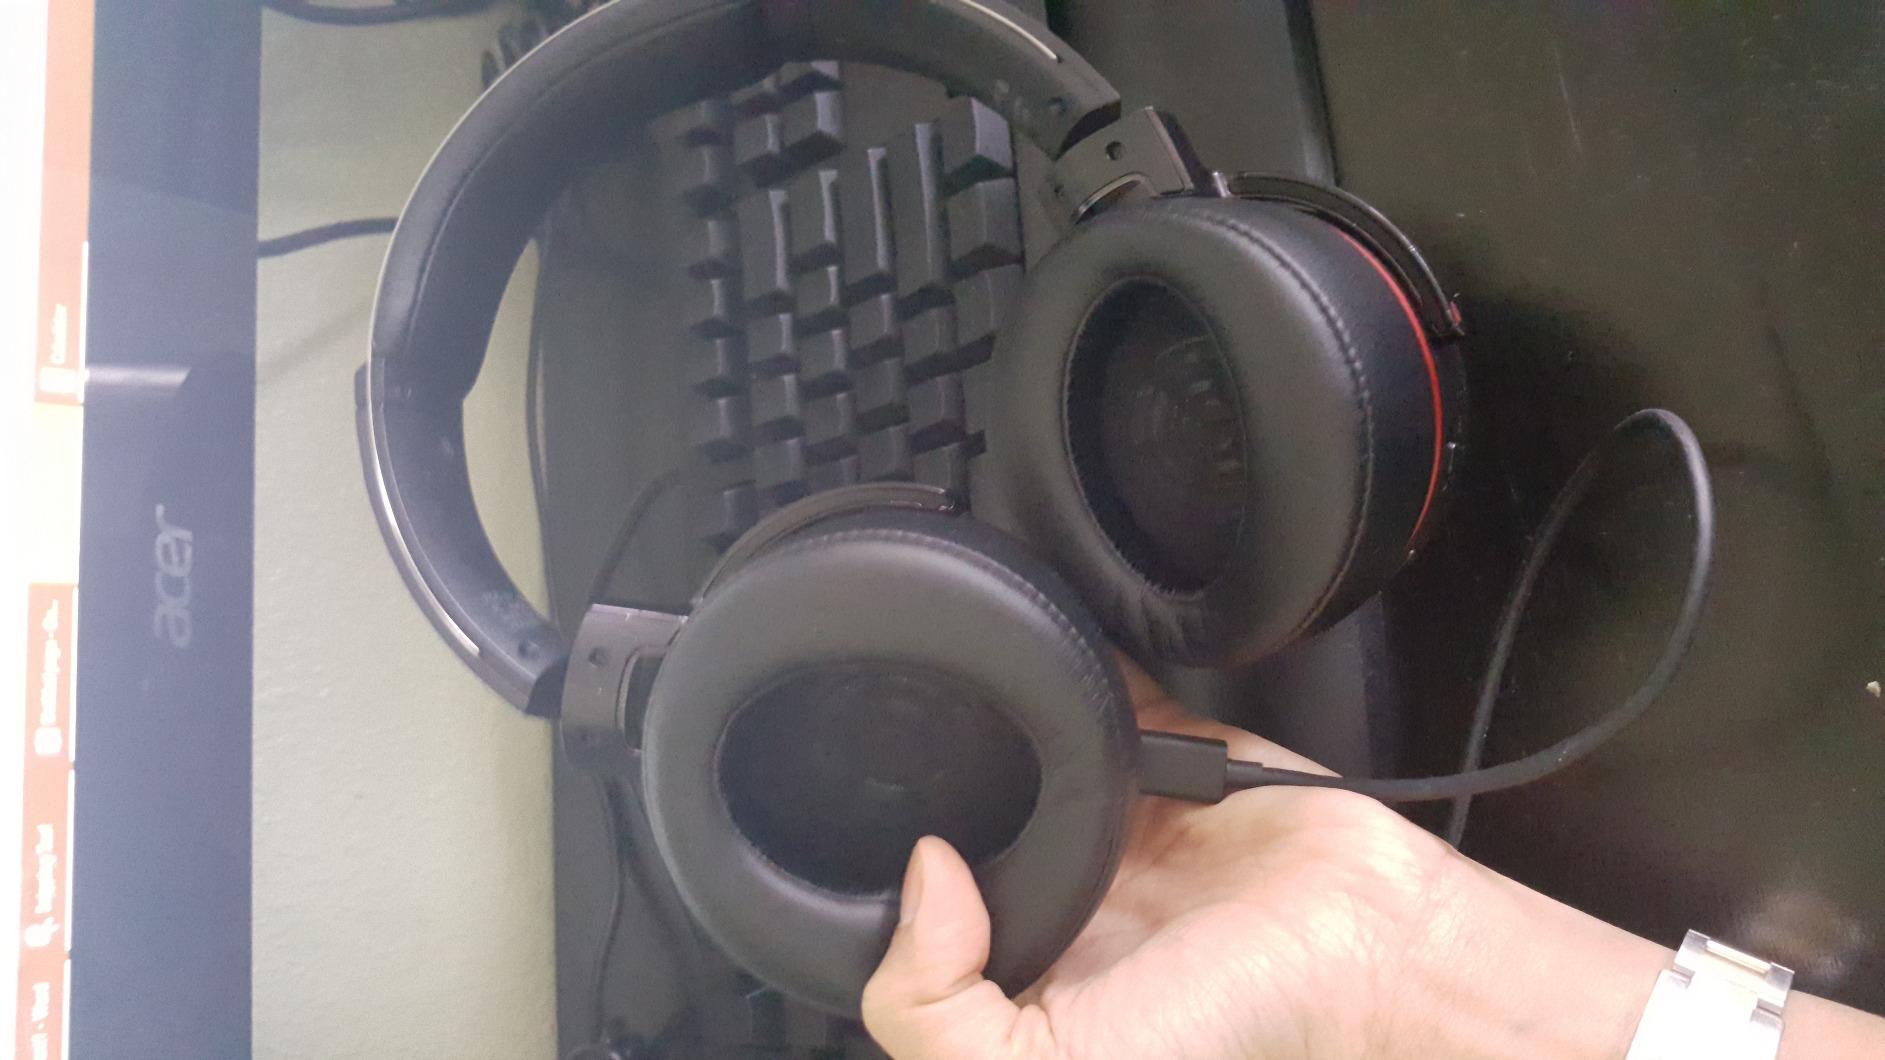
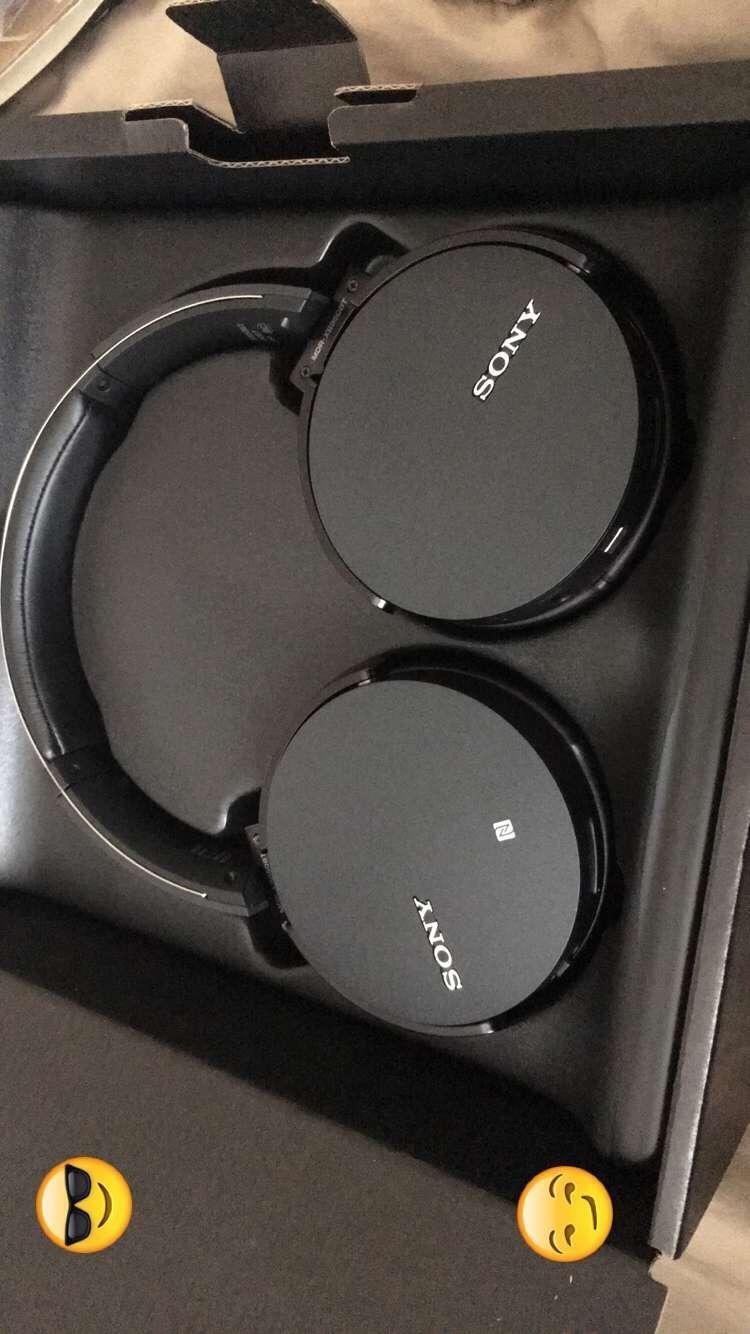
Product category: headphones
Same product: yes